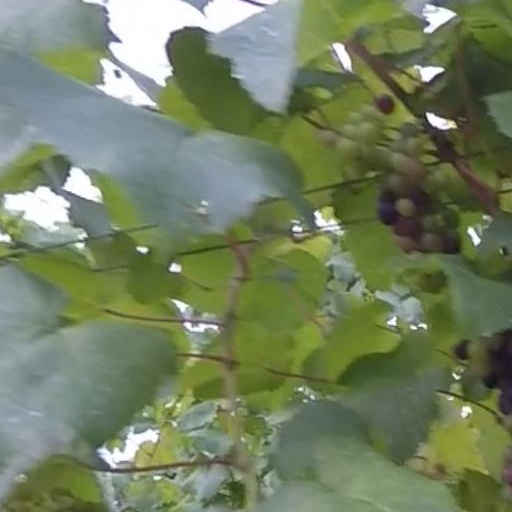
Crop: grape